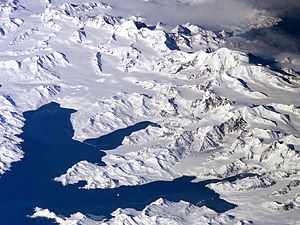
South Georgia og South Sandwich Islands
Cumberlandbugten på South Georgia; Thatcher-halvøen med Grytviken
South Georgia og South Sandwich Islands spansk: Georgias del Sur y Sandwich del Sur) er to britiske oversøiske territorier, som Argentina gør krav på. Øerne administreres fra Falklandsøerne.